Alexander Grothendieck

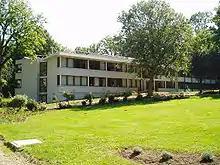
IHÉS' main builing.

In May 1939, Grothendieck was put on a train in Hamburg for France. Shortly afterward his father was interned in Le Vernet. He and his mother were then interned in various camps from 1940 to 1942 as "undesirable dangerous foreigners." The first camp was the Rieucros Camp, where his mother may have contracted the tuberculosis that would eventually cause her death in 1957. While there, Grothendieck managed to attend the local school, at Mende. Once, he managed to escape from the camp, intending to assassinate Hitler. Later, his mother Hanka was transferred to the Gurs internment camp for the remainder of World War II. Grothendieck was permitted to live separated from his mother.